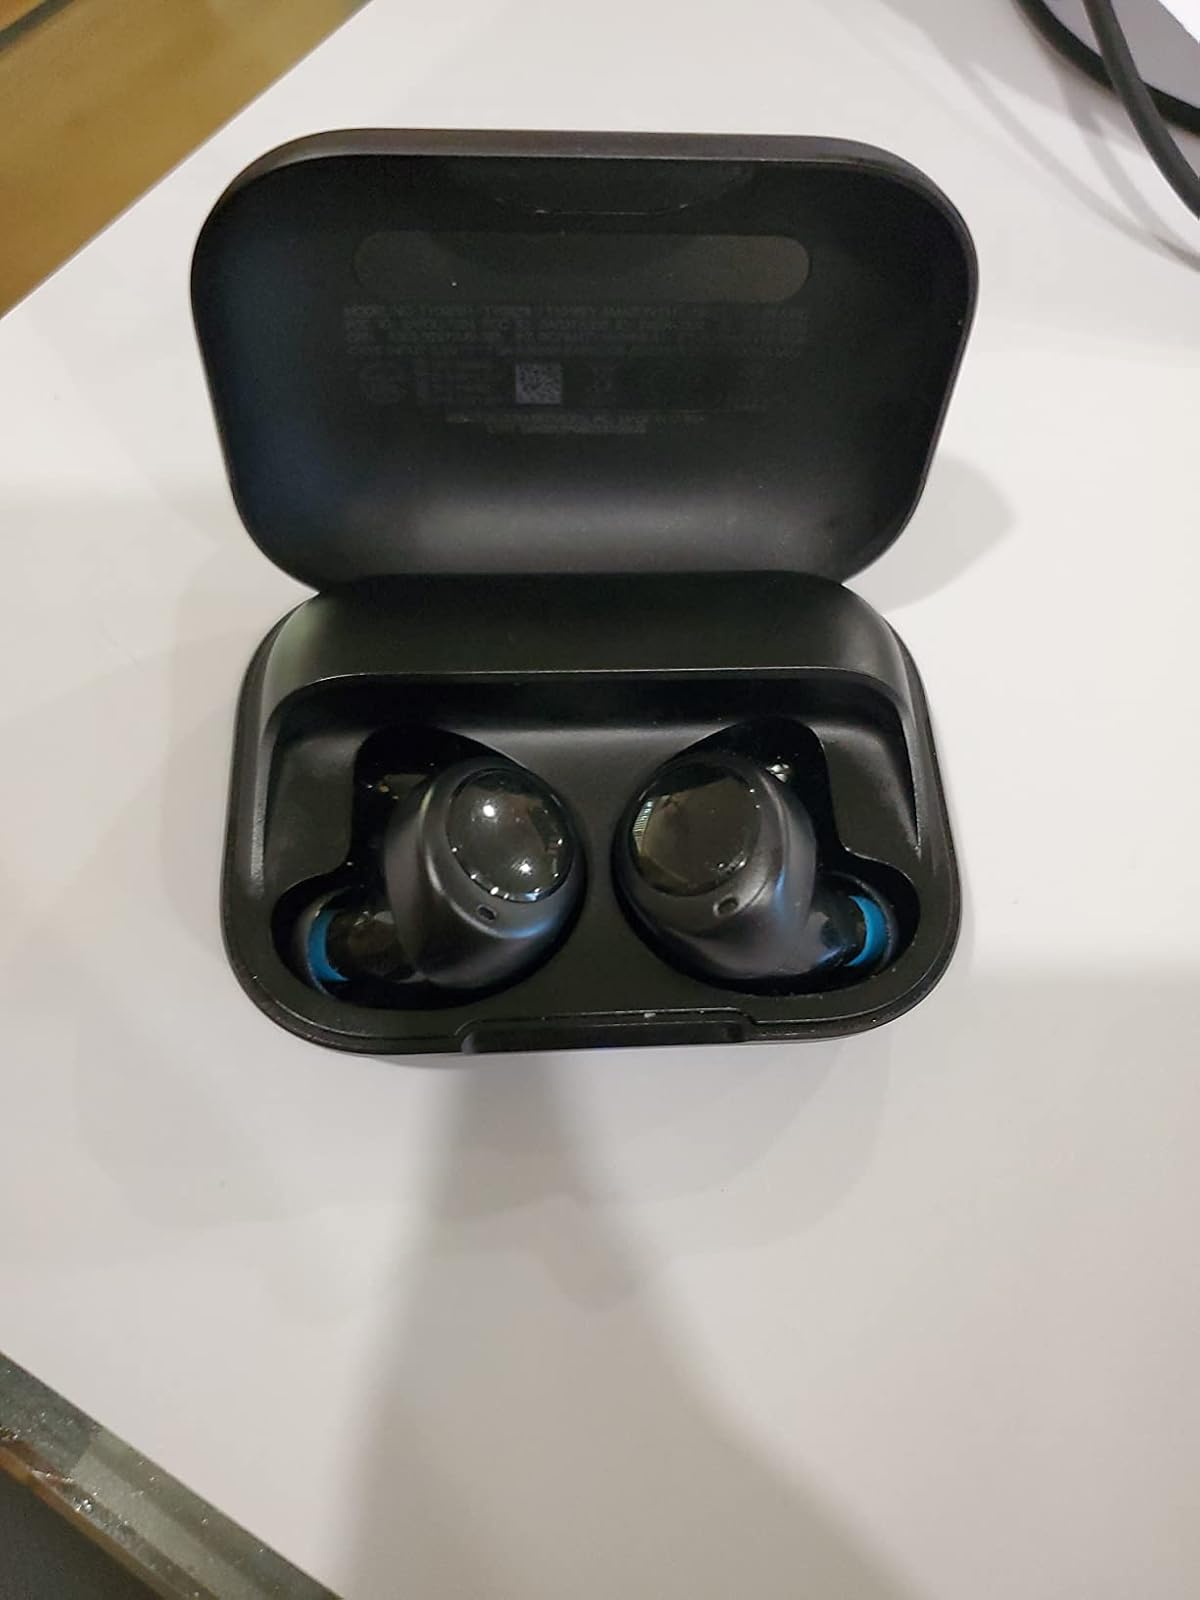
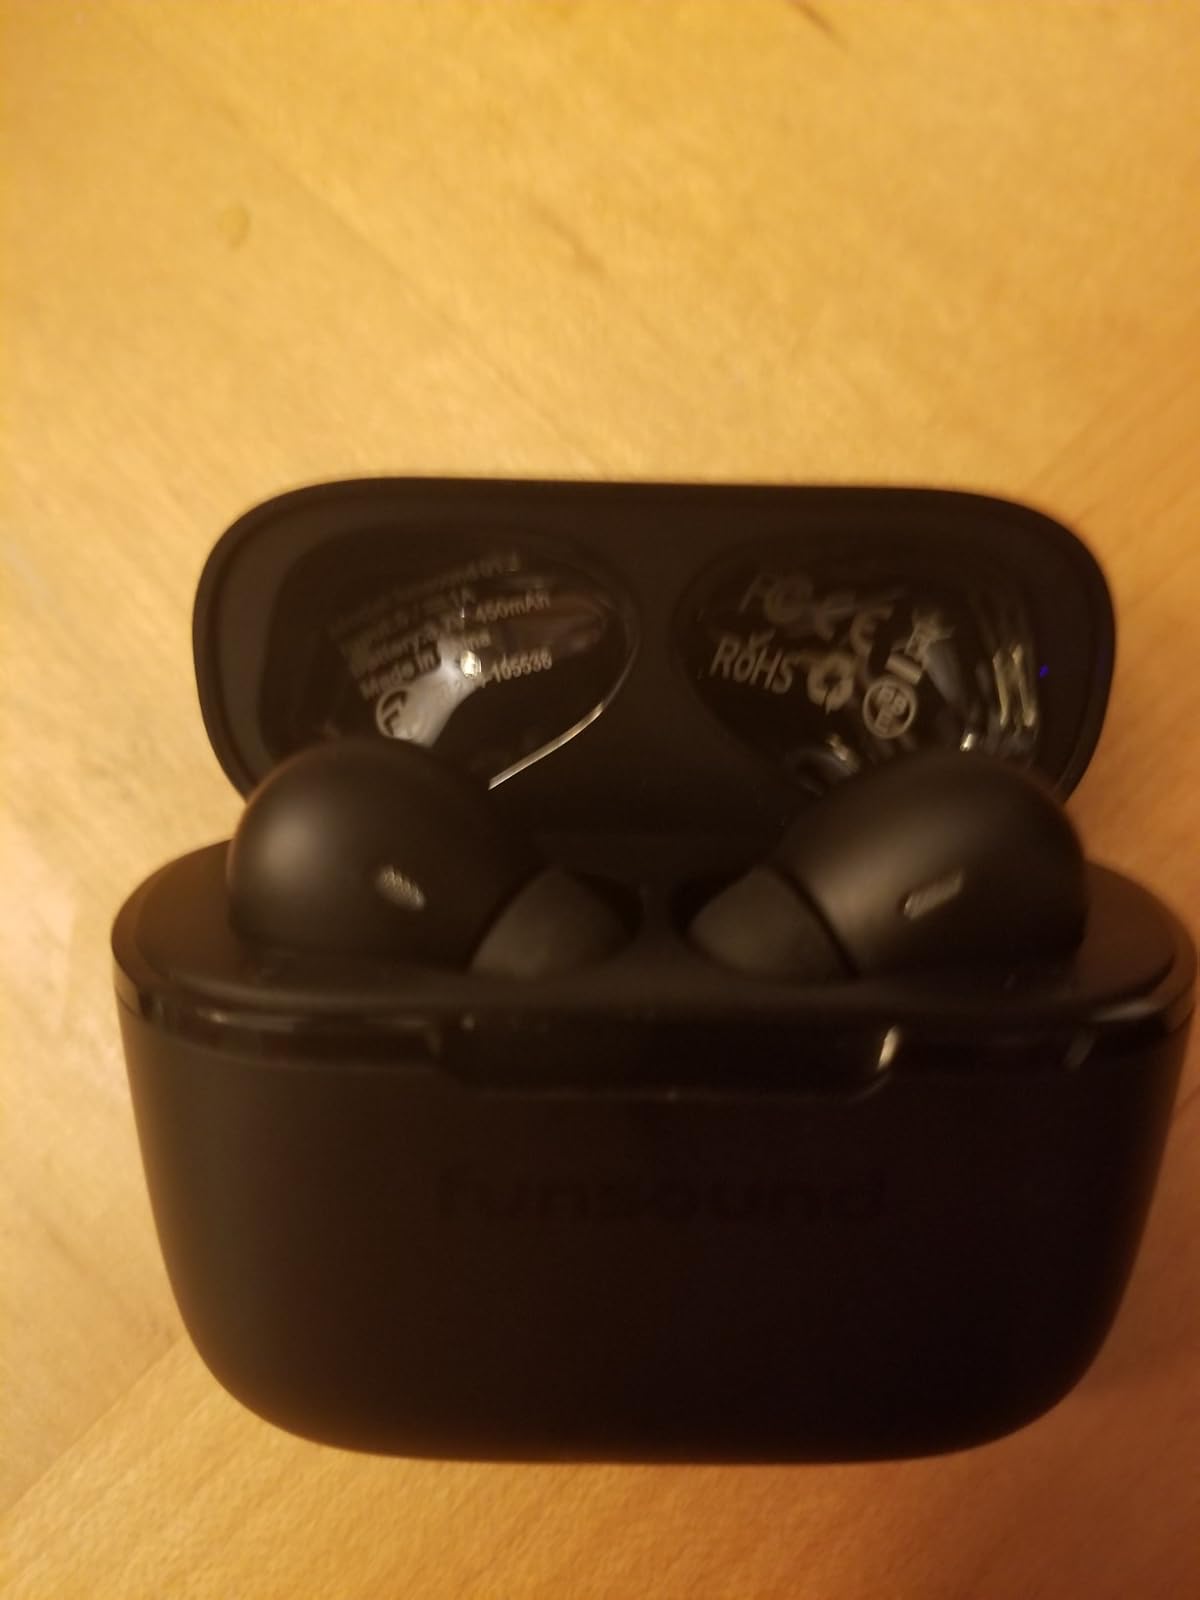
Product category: earbuds
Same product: no